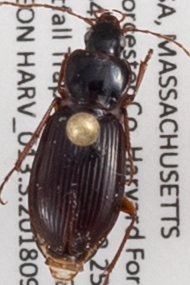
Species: Synuchus impunctatus
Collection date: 2018-09-11
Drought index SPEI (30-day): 0.556
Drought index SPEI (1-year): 0.934
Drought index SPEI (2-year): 0.88